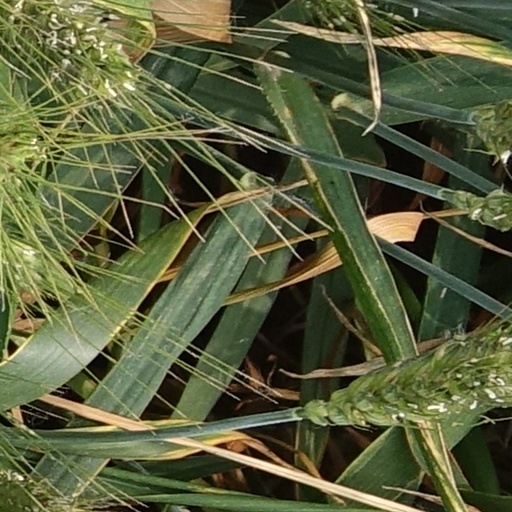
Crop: wheat